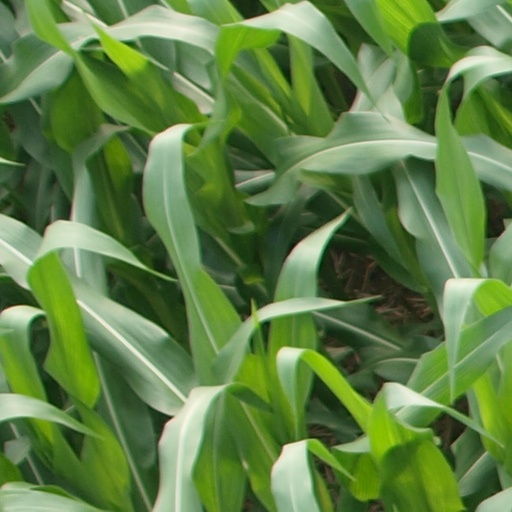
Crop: maize; corn